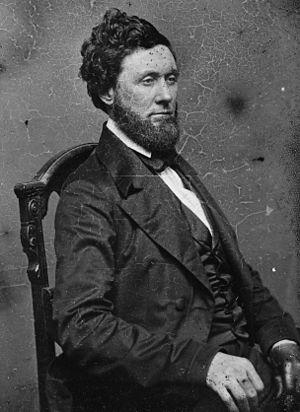
Le procureur général des États-Unis est membre du cabinet du président des États-Unis. Il dirige le département de la Justice et est chargé du ministère public près les juridictions fédérales, assiste et plaide pour l'État dans les actions administratives, responsable de l'application des lois d'immigration et administre les prisons. Le procureur général est nommé par le président des États-Unis après ratification par le Sénat. Il est secondé par un procureur général adjoint, puis par un procureur général associé.
John Nelson, né le 1ᵉʳ juin 1791 et mort le 18 janvier 1860, est un juriste américain ayant été représentant pour le 4ᵉ district congressionnel du Maryland de 1821 à 1823 avant de devenir procureur général des États-Unis entre 1843 et 1845 dans l'administration Tyler. Après la mort soudaine d'Abel P. Upshur en février 1844, Nelson a servi de secrétaire d'État par intérim durant quelques mois, jusqu’à la nomination de John Caldwell Calhoun en avril 1844.